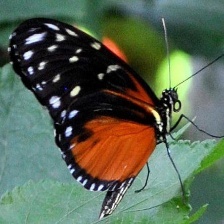
Species: CRIMSON PATCH